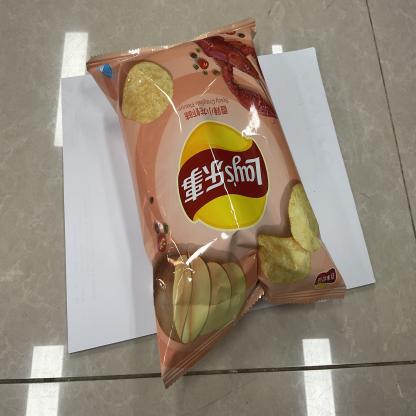
Label: plastics